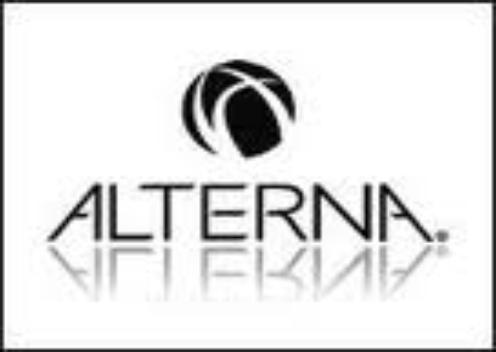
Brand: Alterna Haircare
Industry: Necessities